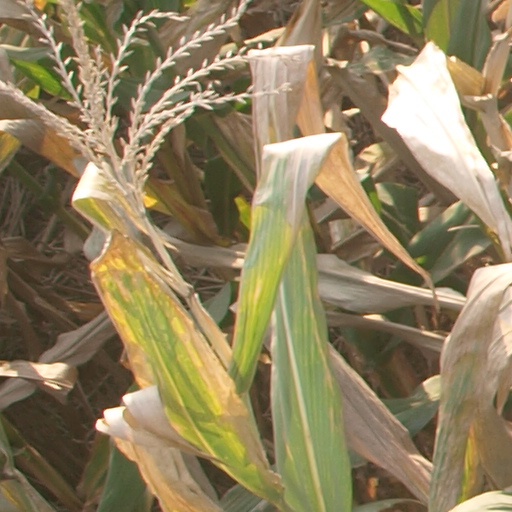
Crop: maize; corn